Padang Besar, Malaysia

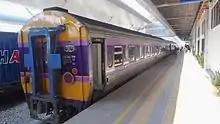
The International Express stops at the custom checkpoint at Padang Besar Station

The Padang Besar railway station has Malaysia's only co-located or juxtaposed customs, immigration and quarantine facility for both Malaysia and Thailand and rail passengers are processed for exiting Malaysia and entering Thailand (or vice versa if traveling the other direction) in the station. The Padang Besar station in Thailand only serves as a domestic station.